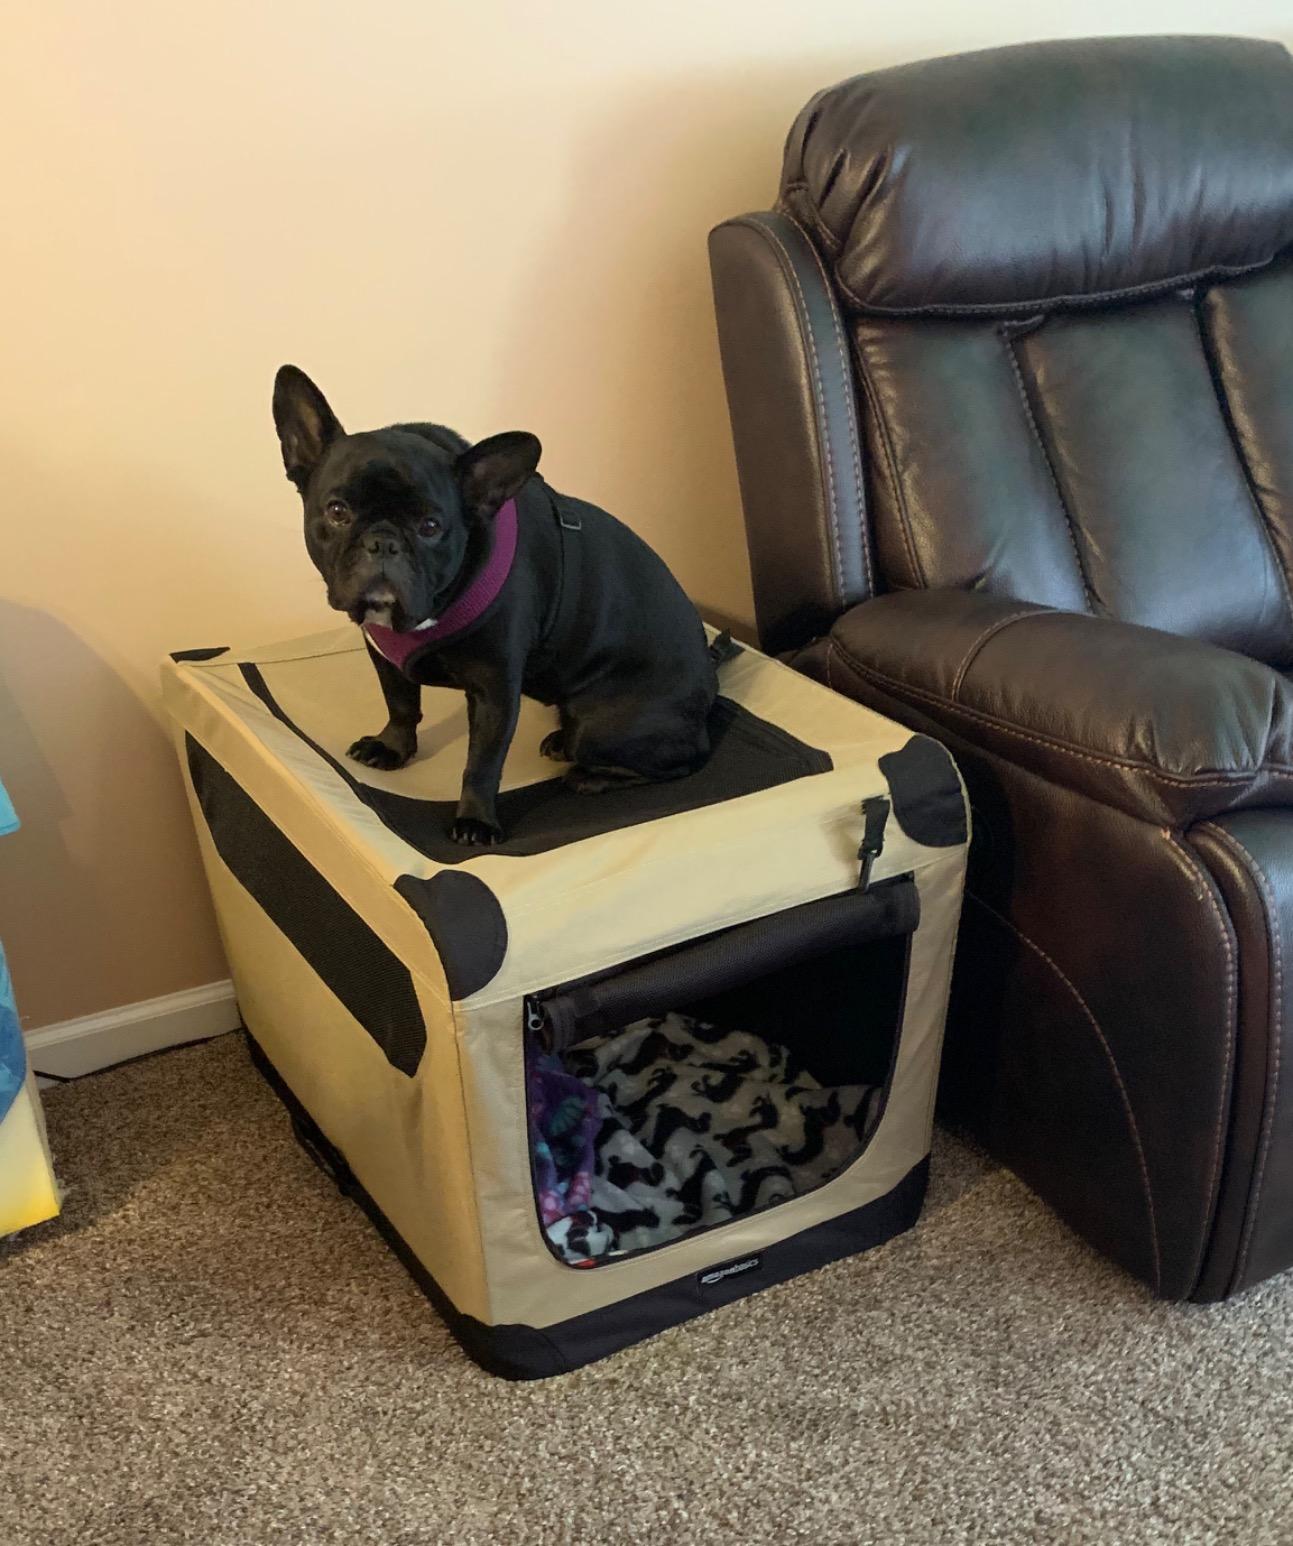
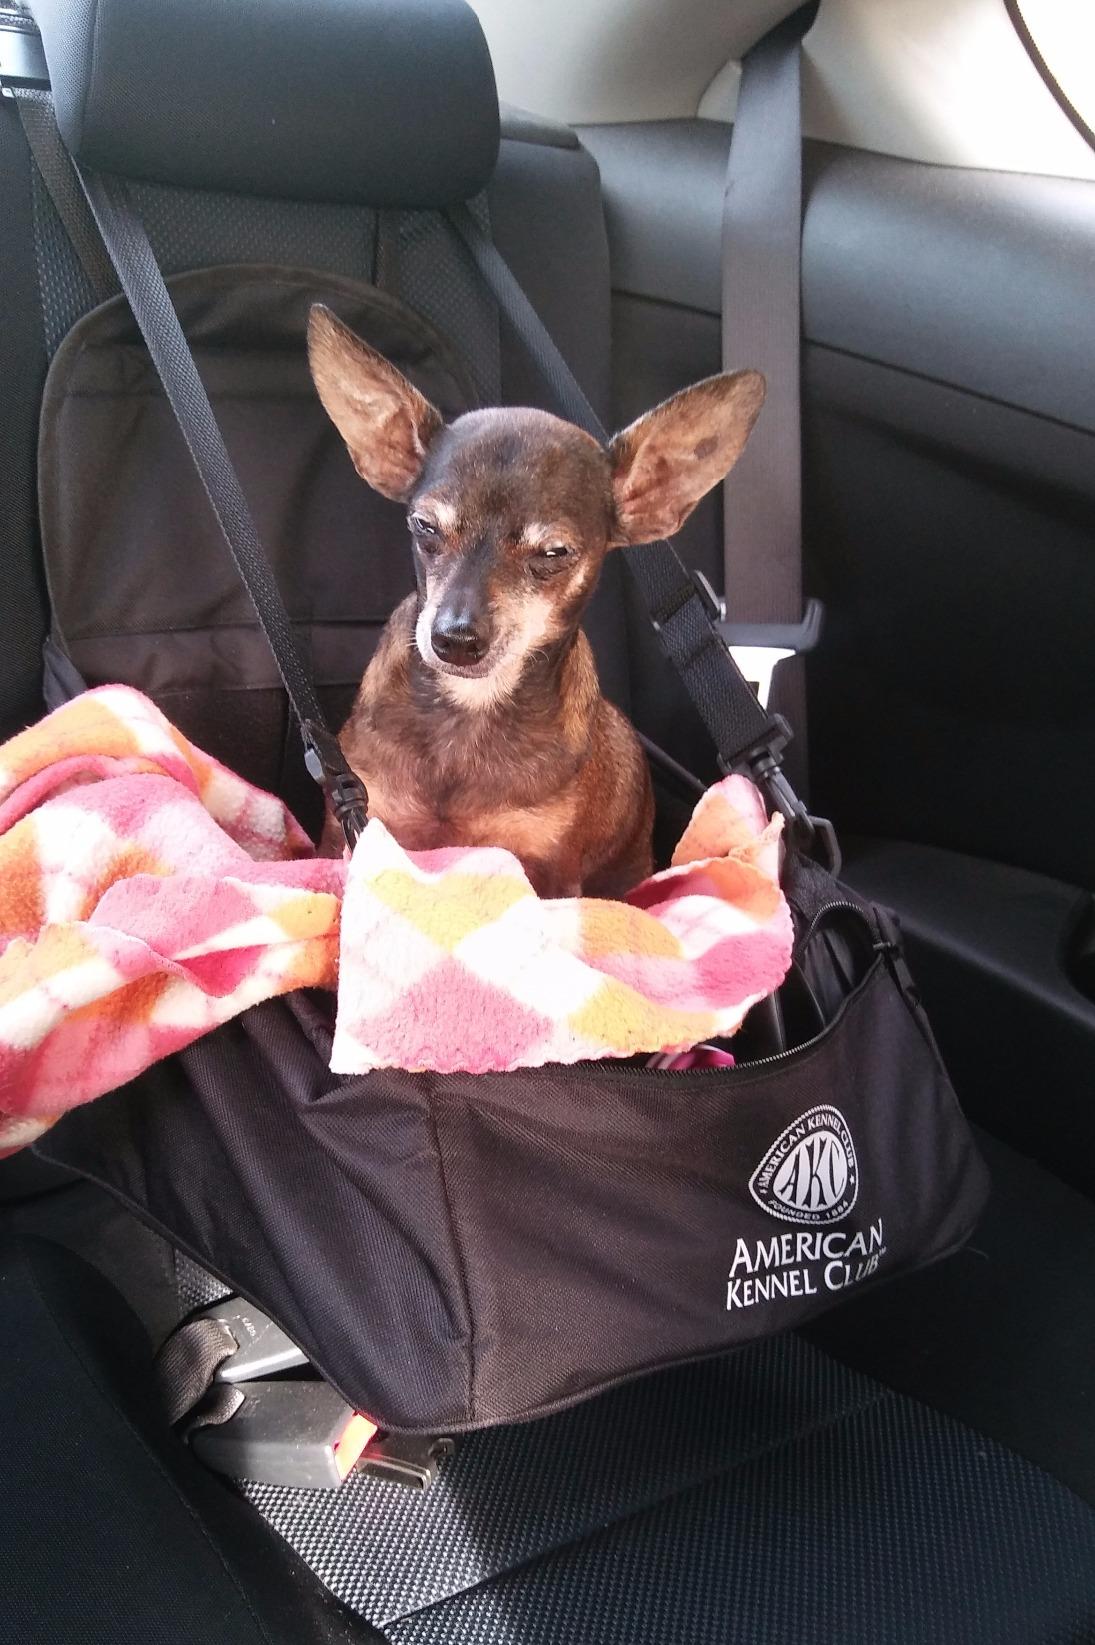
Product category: items_kennel
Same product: no